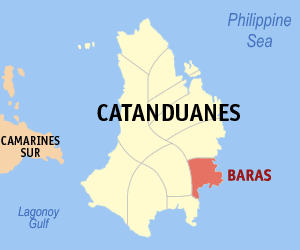
Baras est une municipalité des Philippines située au sud-est de la province de Catanduanes.